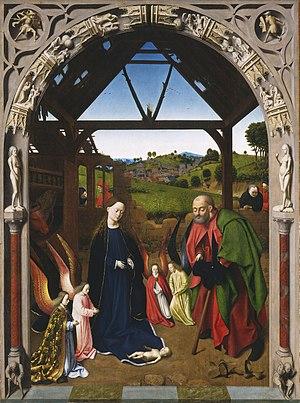
Petrus Christus Nativité de Washington
Petrus Christus est un peintre flamand. Il est né à Baerle-Duc dans le Comte de Flandre à une date inconnue et est mort entre le 2 septembre 1475 et le 13 mars 1476 à Bruges. Petrus Christus fait partie de la famille des peintres primitifs flamands. Historiquement et stylistiquement, il se place après Robert Campin, Jan Van Eyck ou Rogier van der Weyden, et avant Hans Memling.
La Nativité est un tableau du peintre primitif flamand Petrus Christus, daté entre 1450 et 1465, et conservé à la National Gallery of Art de Washington DC, aux États-Unis depuis 1937. Ce panneau, de grandes dimensions comparé aux autres tableaux du peintre, est considéré comme l’une des œuvres les plus achevées de l’artiste. Pour la distinguer d'autres « Nativités », on l'appelle la Nativité de Washington.